Trauma Center: Second Opinion

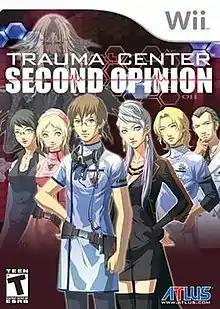
North American cover art showing the lead cast, with protagonists Derek Stiles and Naomi Kimishima in the center.

Trauma Center: Second Opinion is a simulation video game developed by Atlus for the Wii. The second entry in the "Trauma Center" series, "Second Opinion" is a remake of the Nintendo DS title "" (2005). The game was released in North America and Japan in 2006 by Atlus as a console launch title, and in other regions in 2007 by Nintendo.